Billy Beldham

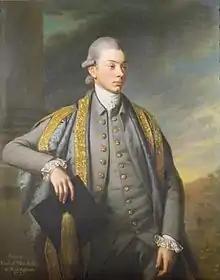
George Finch, 9th Earl of Winchilsea

In his reminiscences to Pycroft, Beldham said that, when he was eighteen years old (i.e., in the 1784 season), he had played for Farnham against Hambledon and scored 43 facing an attack that included David Harris. He was watched by George Finch, 9th Earl of Winchilsea who was cricket's most influential patron at the time. Next spring, Winchilsea visited Beldham at the farm where he worked and arranged with his employer, Mr Hilton, for him to have time off for playing cricket. Beldham was invited to play for Hampshire in June 1785 against England at White Conduit Fields and that was the start of his career in top-class cricket. It was also the beginning of his contract with the Hambledon Club, which continued through the latter years of the club's golden era until c.1794. In the minutes of the weekly club meeting of 26 July 1785, it was "order'd that John & James Wells, Wm. and George Beldham be considered as Players belonging to this Club and be paid their Expences when they come to play at the discretion of the stewards". He and his brother George and their brothers-in-law, John and James Wells travelled 27 miles each way between Farnham and Hambledon, usually on the day of the match. Saddle-soreness made them consider building a cart for their journeys but the government introduced a tax on vehicles and they abandoned the idea.